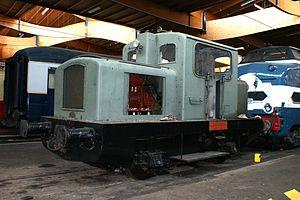
La société Gaston Moyse était une entreprise française de construction de matériels ferroviaires.